Causes of World War II

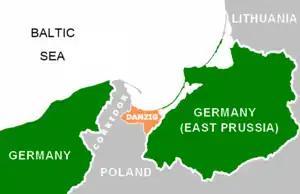
The Polish Corridor and the Free City of Danzig

Other than a few coal and iron deposits and a small oil field on Sakhalin Island, Japan lacked strategic mineral resources. In the early 20th century, in the Russo-Japanese War, Japan had succeeded in pushing back the East Asian expansion of the Russian Empire in competition for Korea and Manchuria.